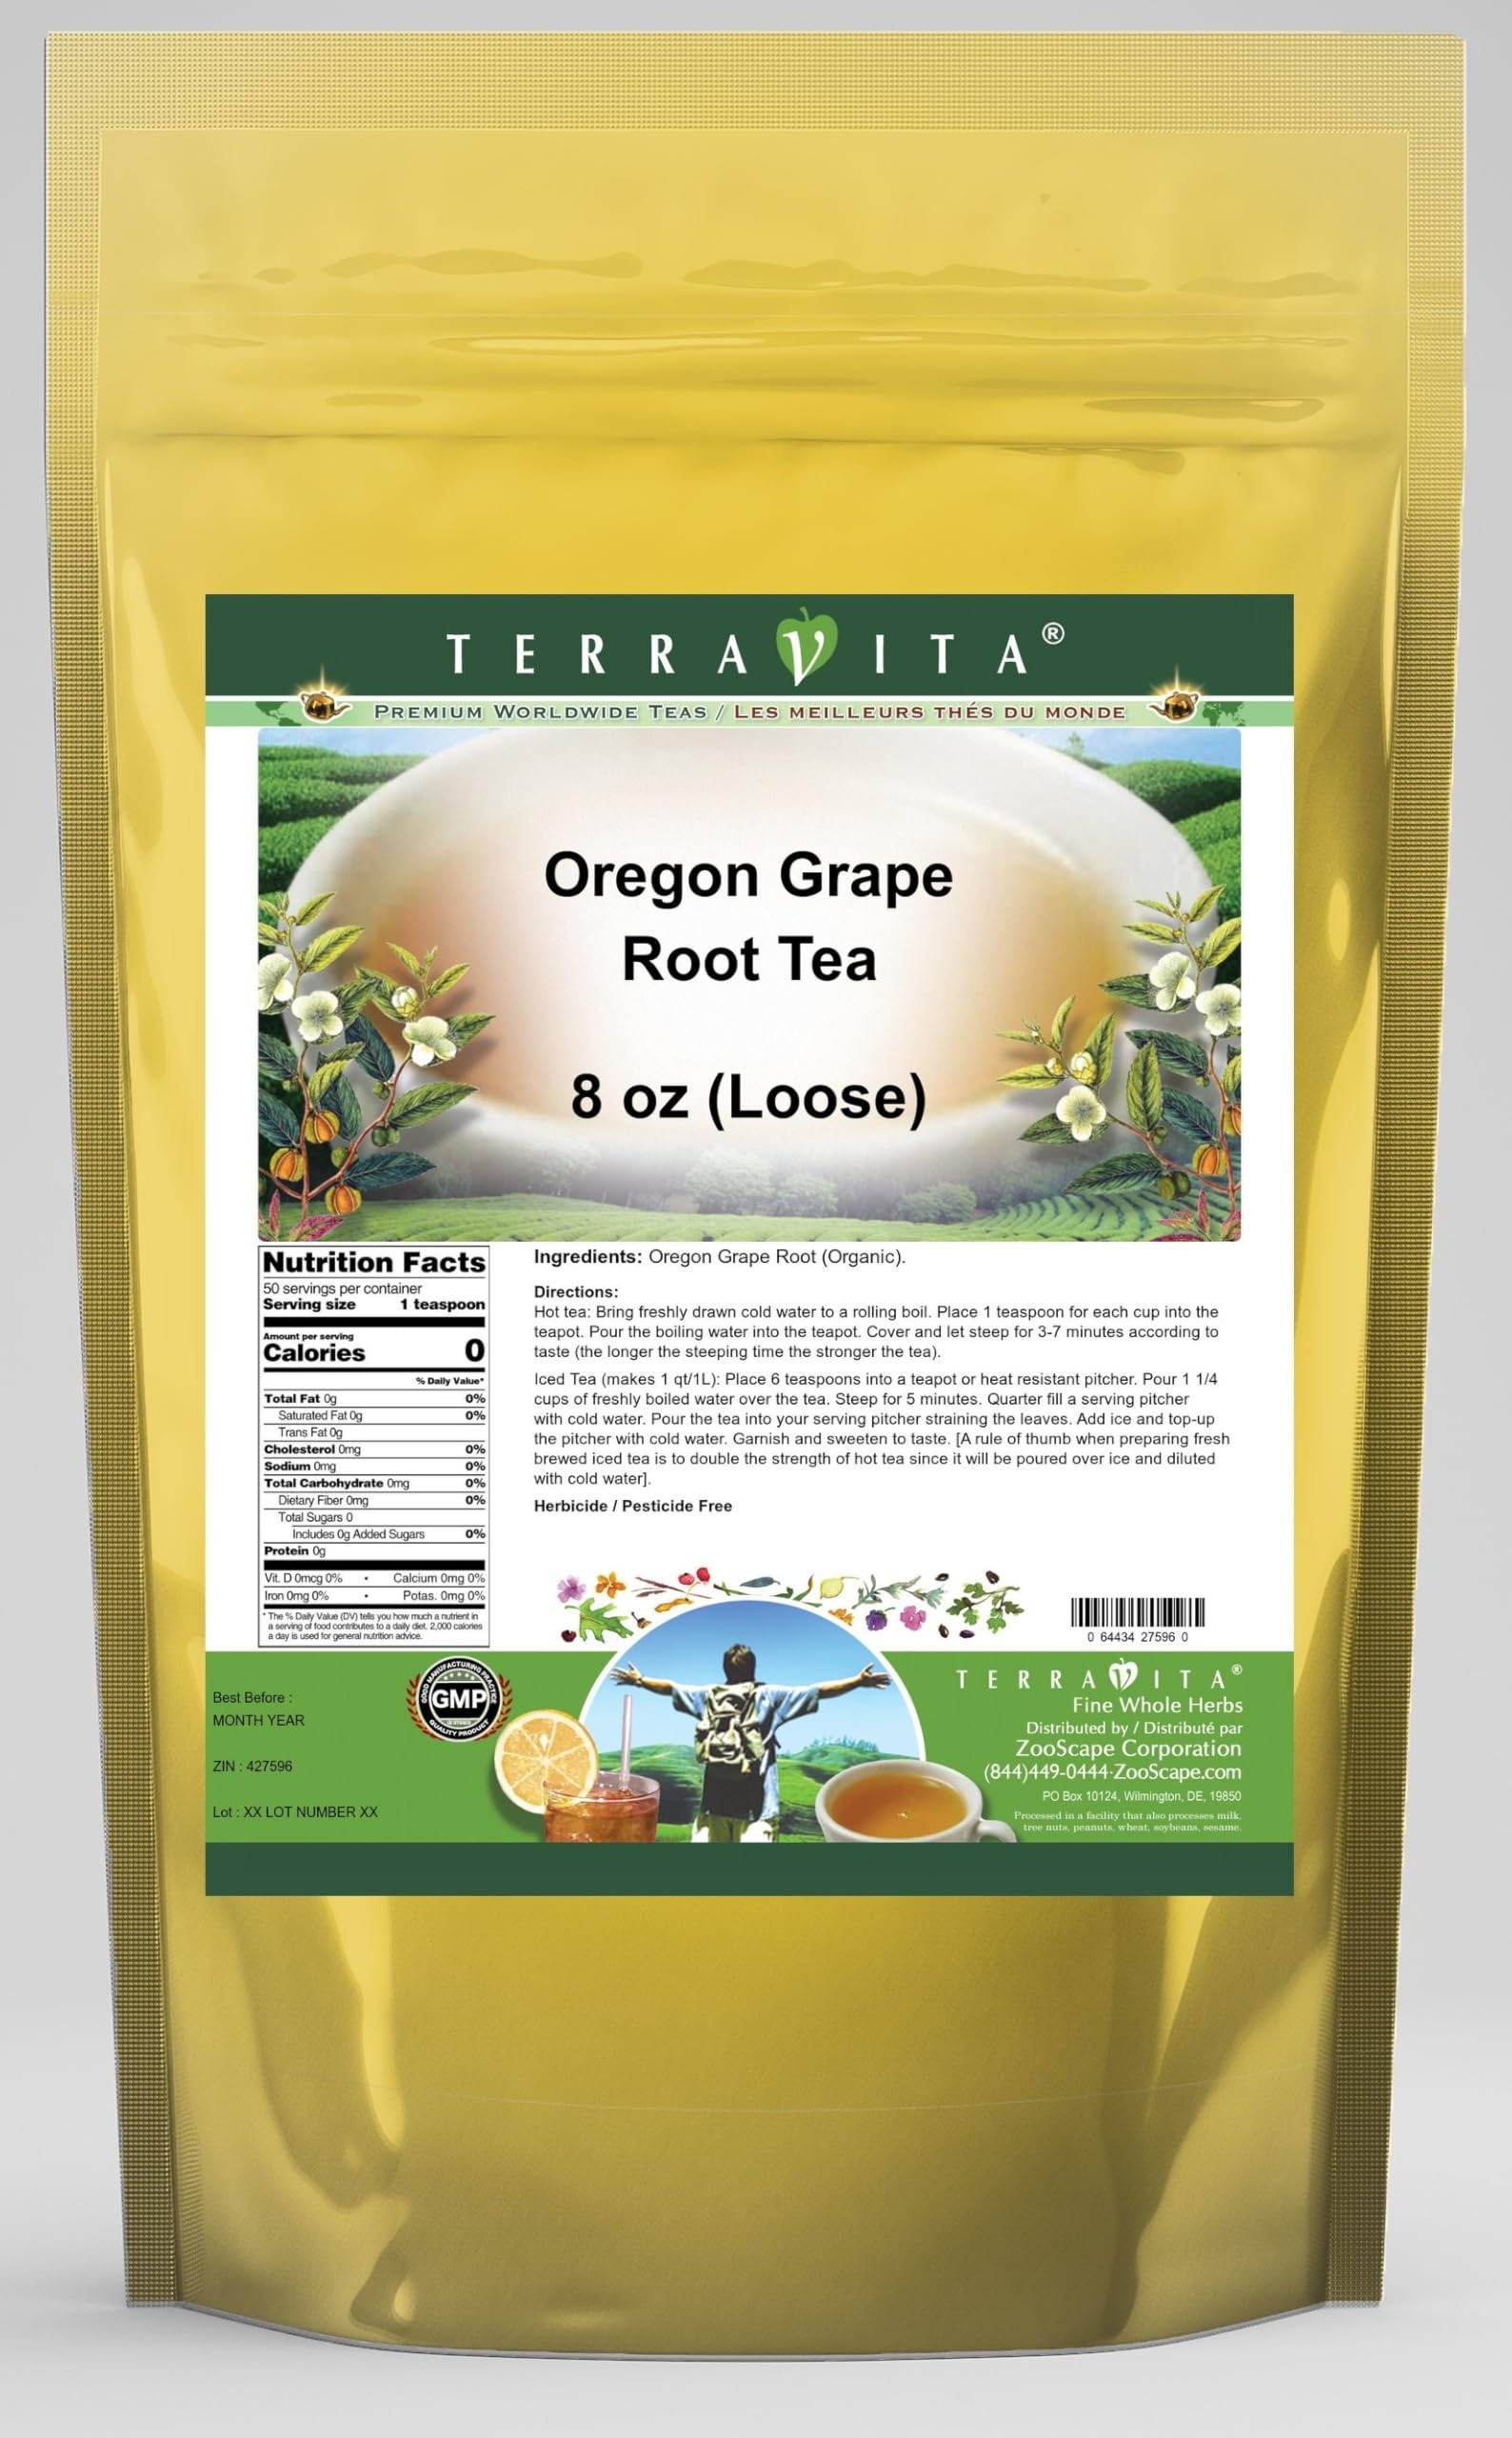
Item Name: Oregon Grape Root Tea (Loose) (8 oz, ZIN: 427596) - 2 Pack
Bullet Point 1: Oregon Grape Root Tea (Loose) (8 oz, ZIN: 427596)
Bullet Point 2: No fillers.
Bullet Point 3: Manufacturer: TerraVita
Bullet Point 4: Size: 8 oz
Bullet Point 5: Loose Leaf Herbal Tea - Packed in a convenient upright pouch!
Product Description: Oregon Grape Root Tea (Loose) (8 oz, ZIN: 427596)<BR><BR>Packaged in the United States in a GMP certified facility (Good Manufacturing Practice).<BR><BR>No fillers.<BR><BR>Manufacturer: TerraVita<BR><BR>Size: 8 oz<BR><BR>Loose Leaf Herbal Tea - Packed in a convenient upright pouch!<BR><BR>Ingredients: Oregon Grape Root (Organic)
Value: 16.0
Unit: Ounce

Price: 57.53